David Beckmann

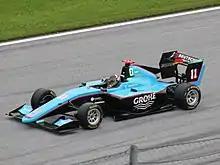
Beckmann with Jenzer Motorsport in 2018

In December 2015, it was announced Beckmann would graduate to European Formula 3 for 2016, whilst continuing his collaboration with Mücke. On account of his age, Beckmann was forced to miss the first two rounds of the season, making his debut at the third round at Pau. Nonetheless, Beckmann claimed a fastest lap and two podiums to finish seventh in the Rookie Championship and fifteenth overall. For 2017, Beckmann continued to race in European Formula 3, but switched to Van Amersfoort Racing. After three rounds where he failed to score a point with the outfit, Beckmann made a mid-season change to Motopark where he fared better, amassing 45 points and ending up 16th in his second year in the category.